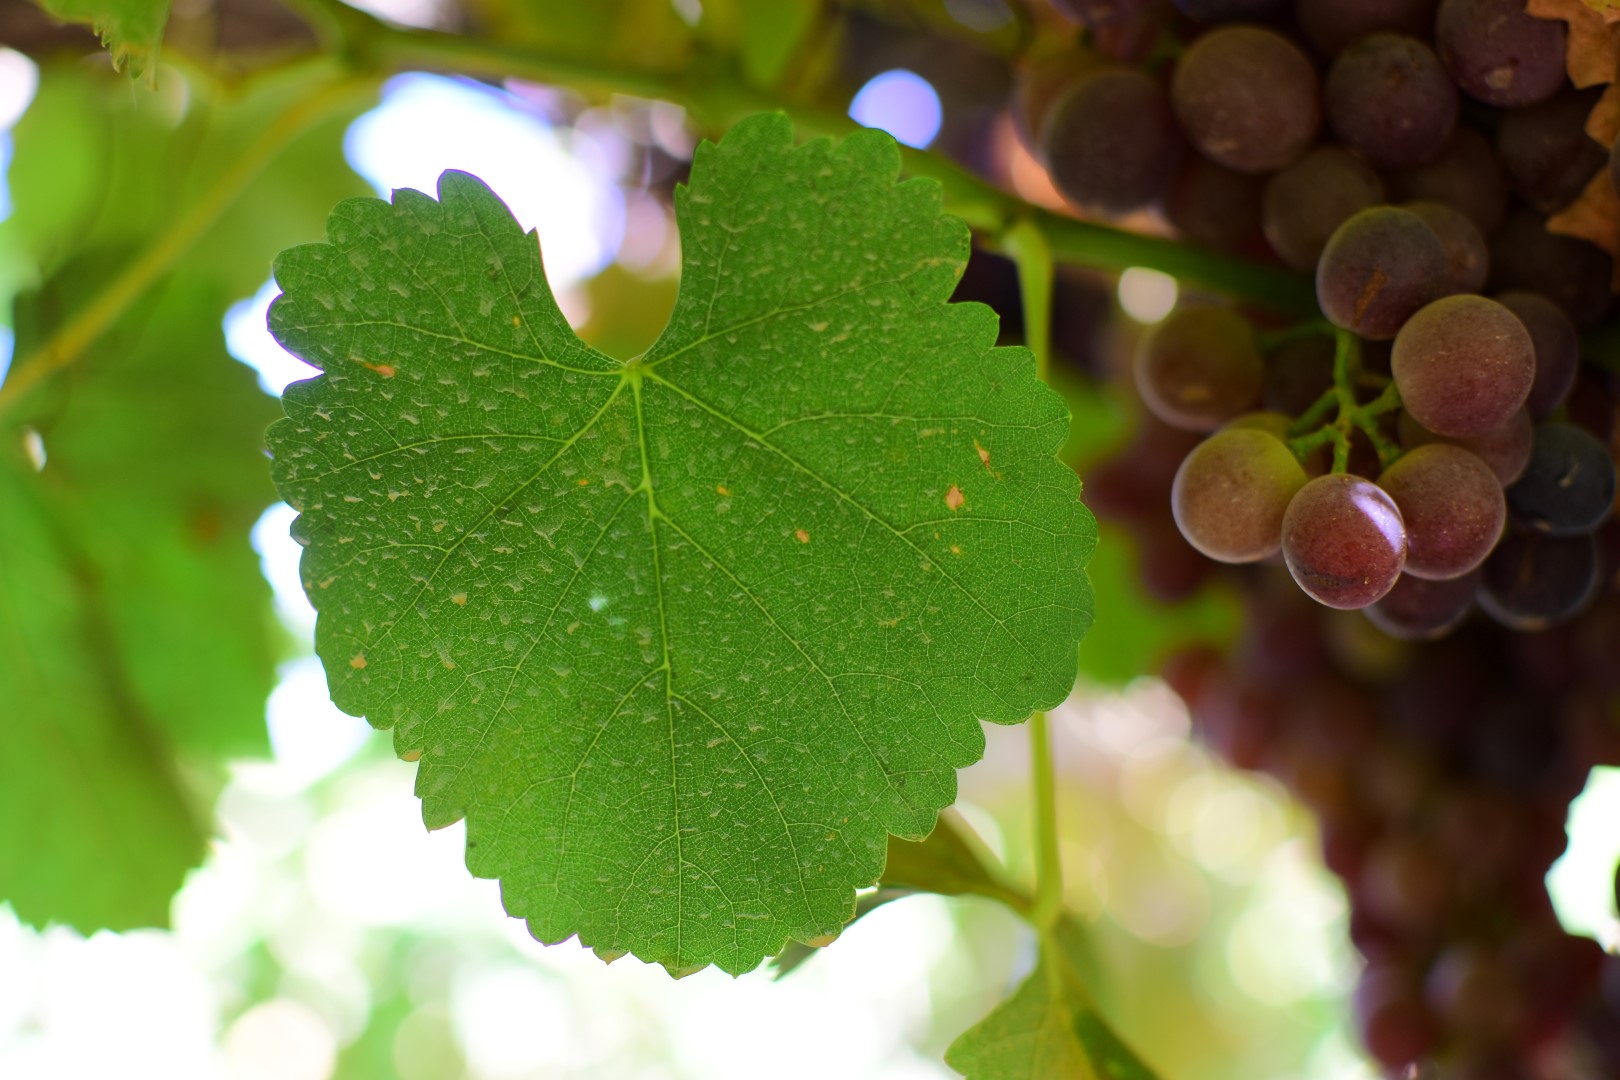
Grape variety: Frinsi